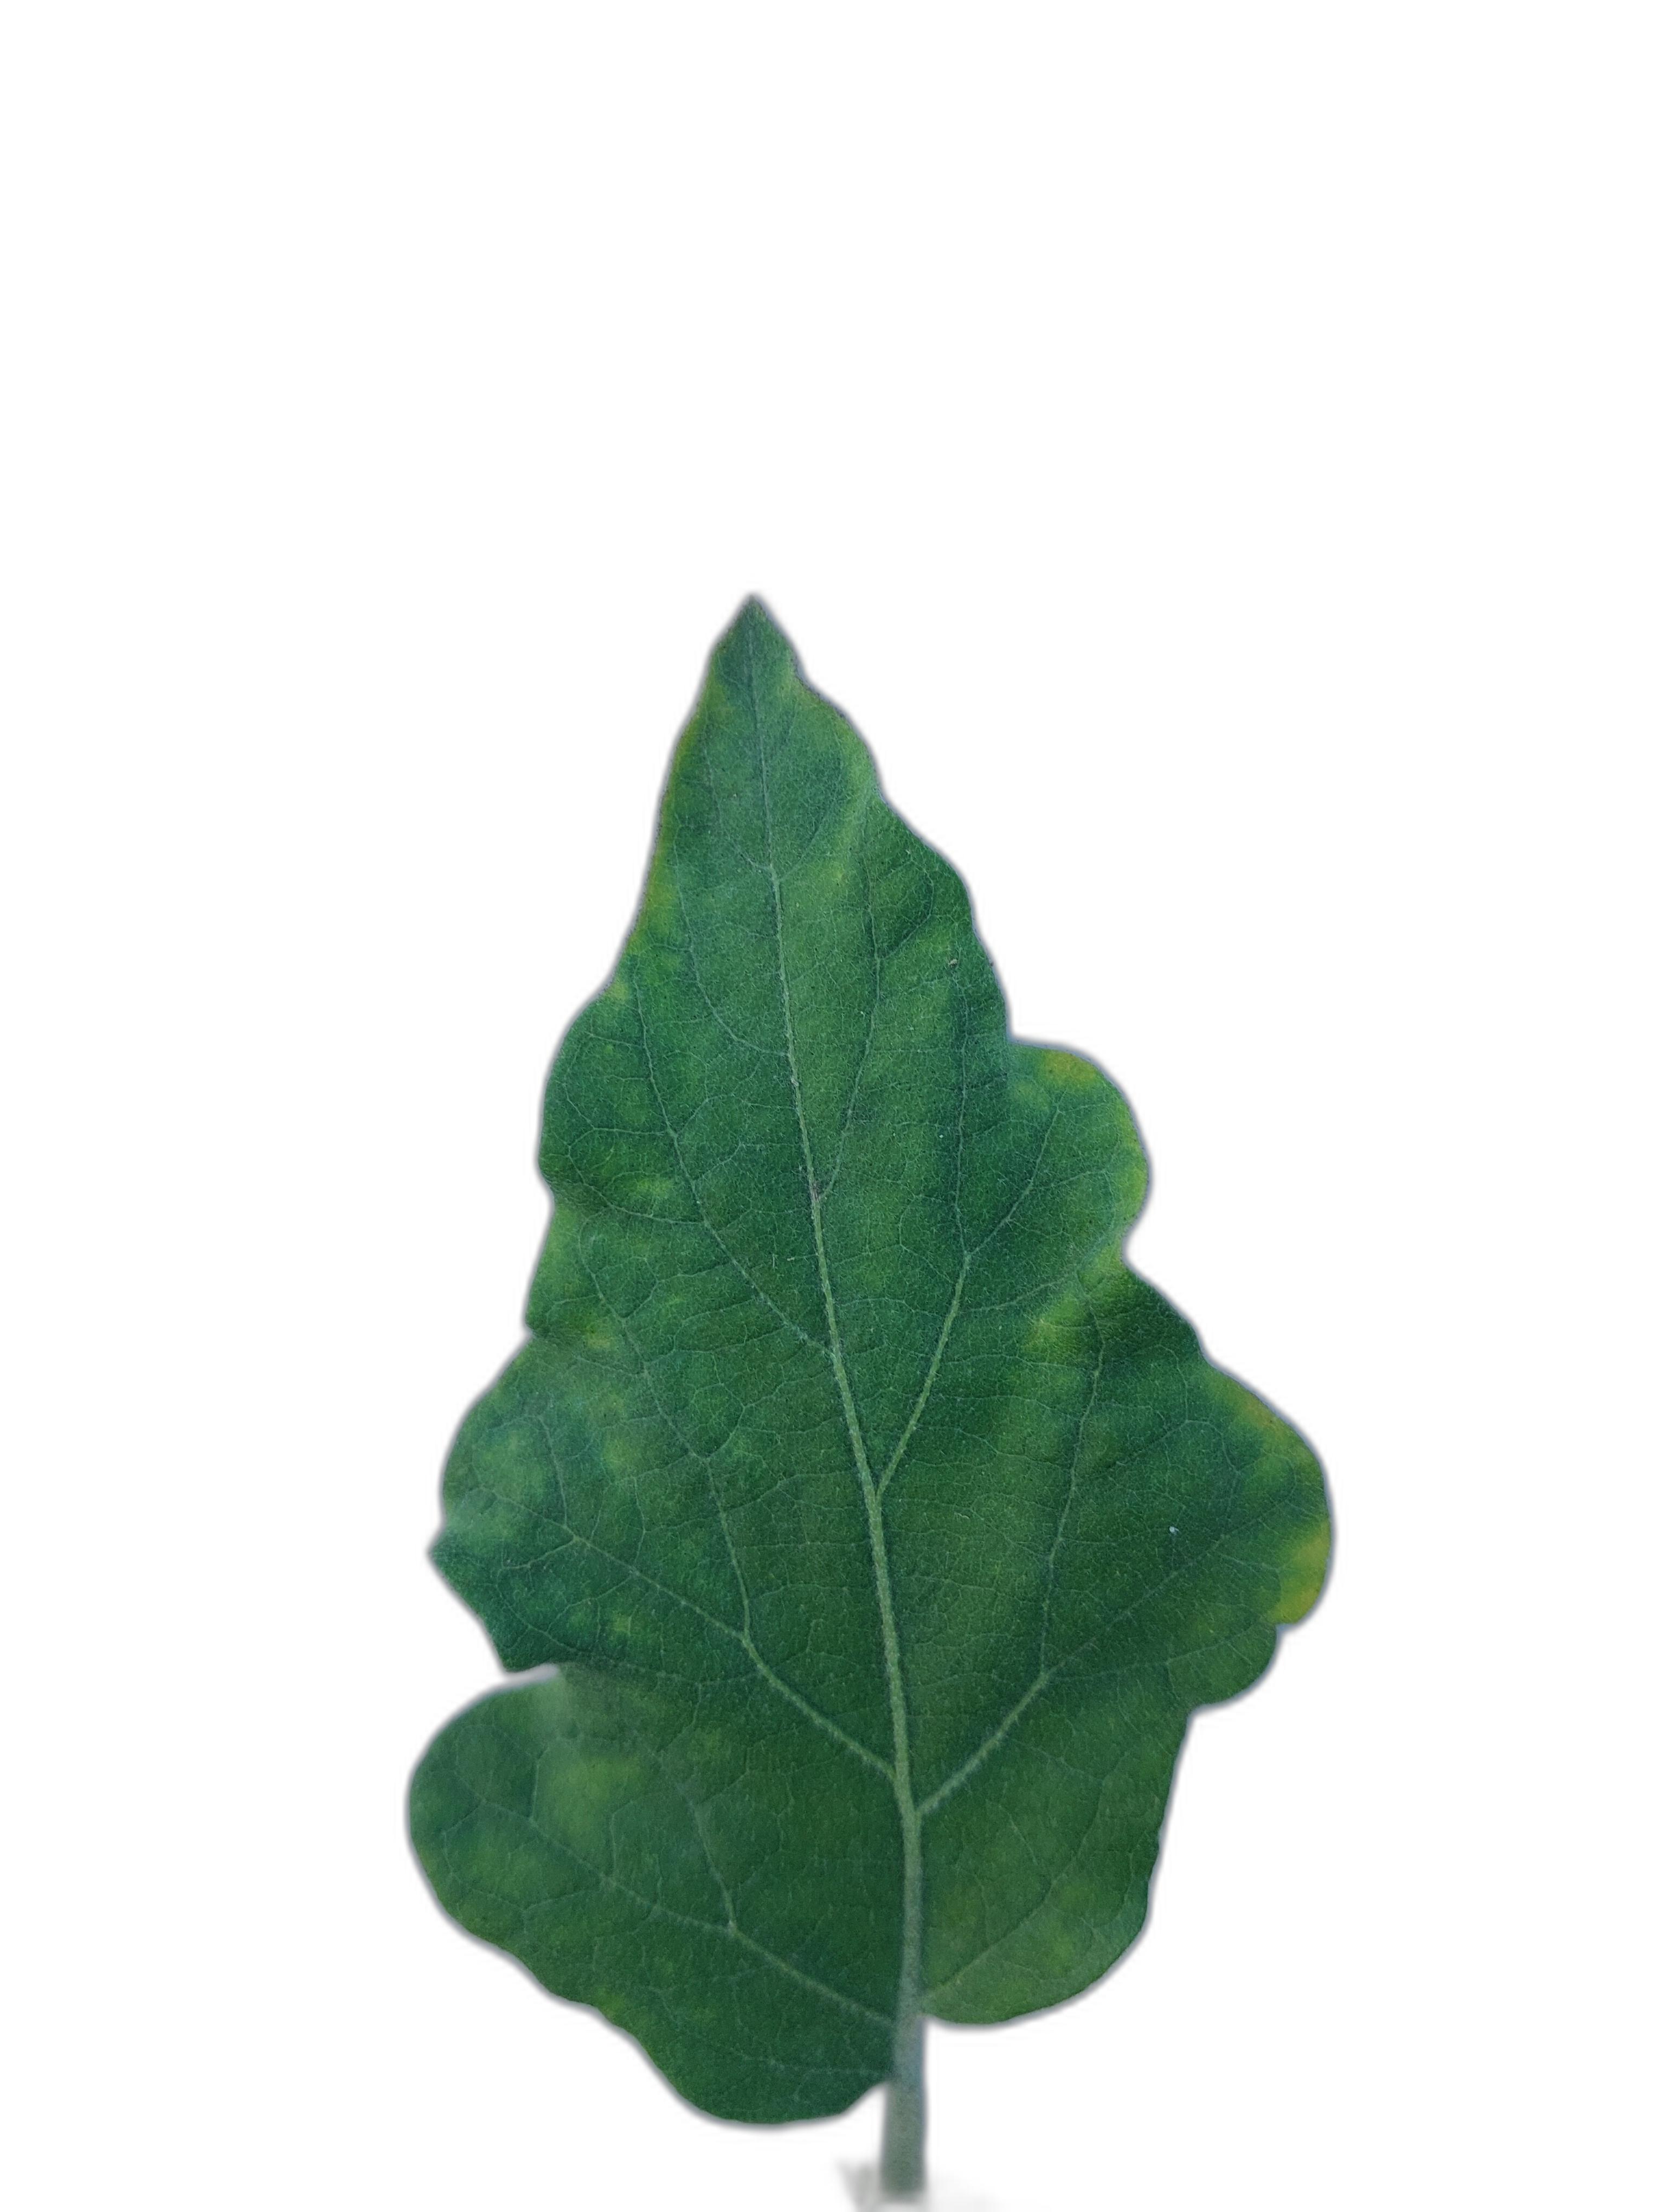
Label: Healthy Leaf